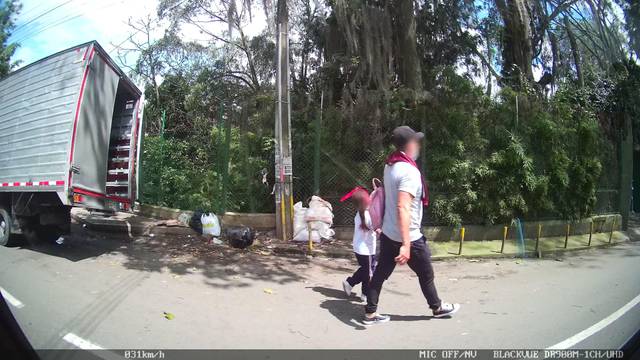
Region: Colombia
Coordinates: 6.231, -75.539